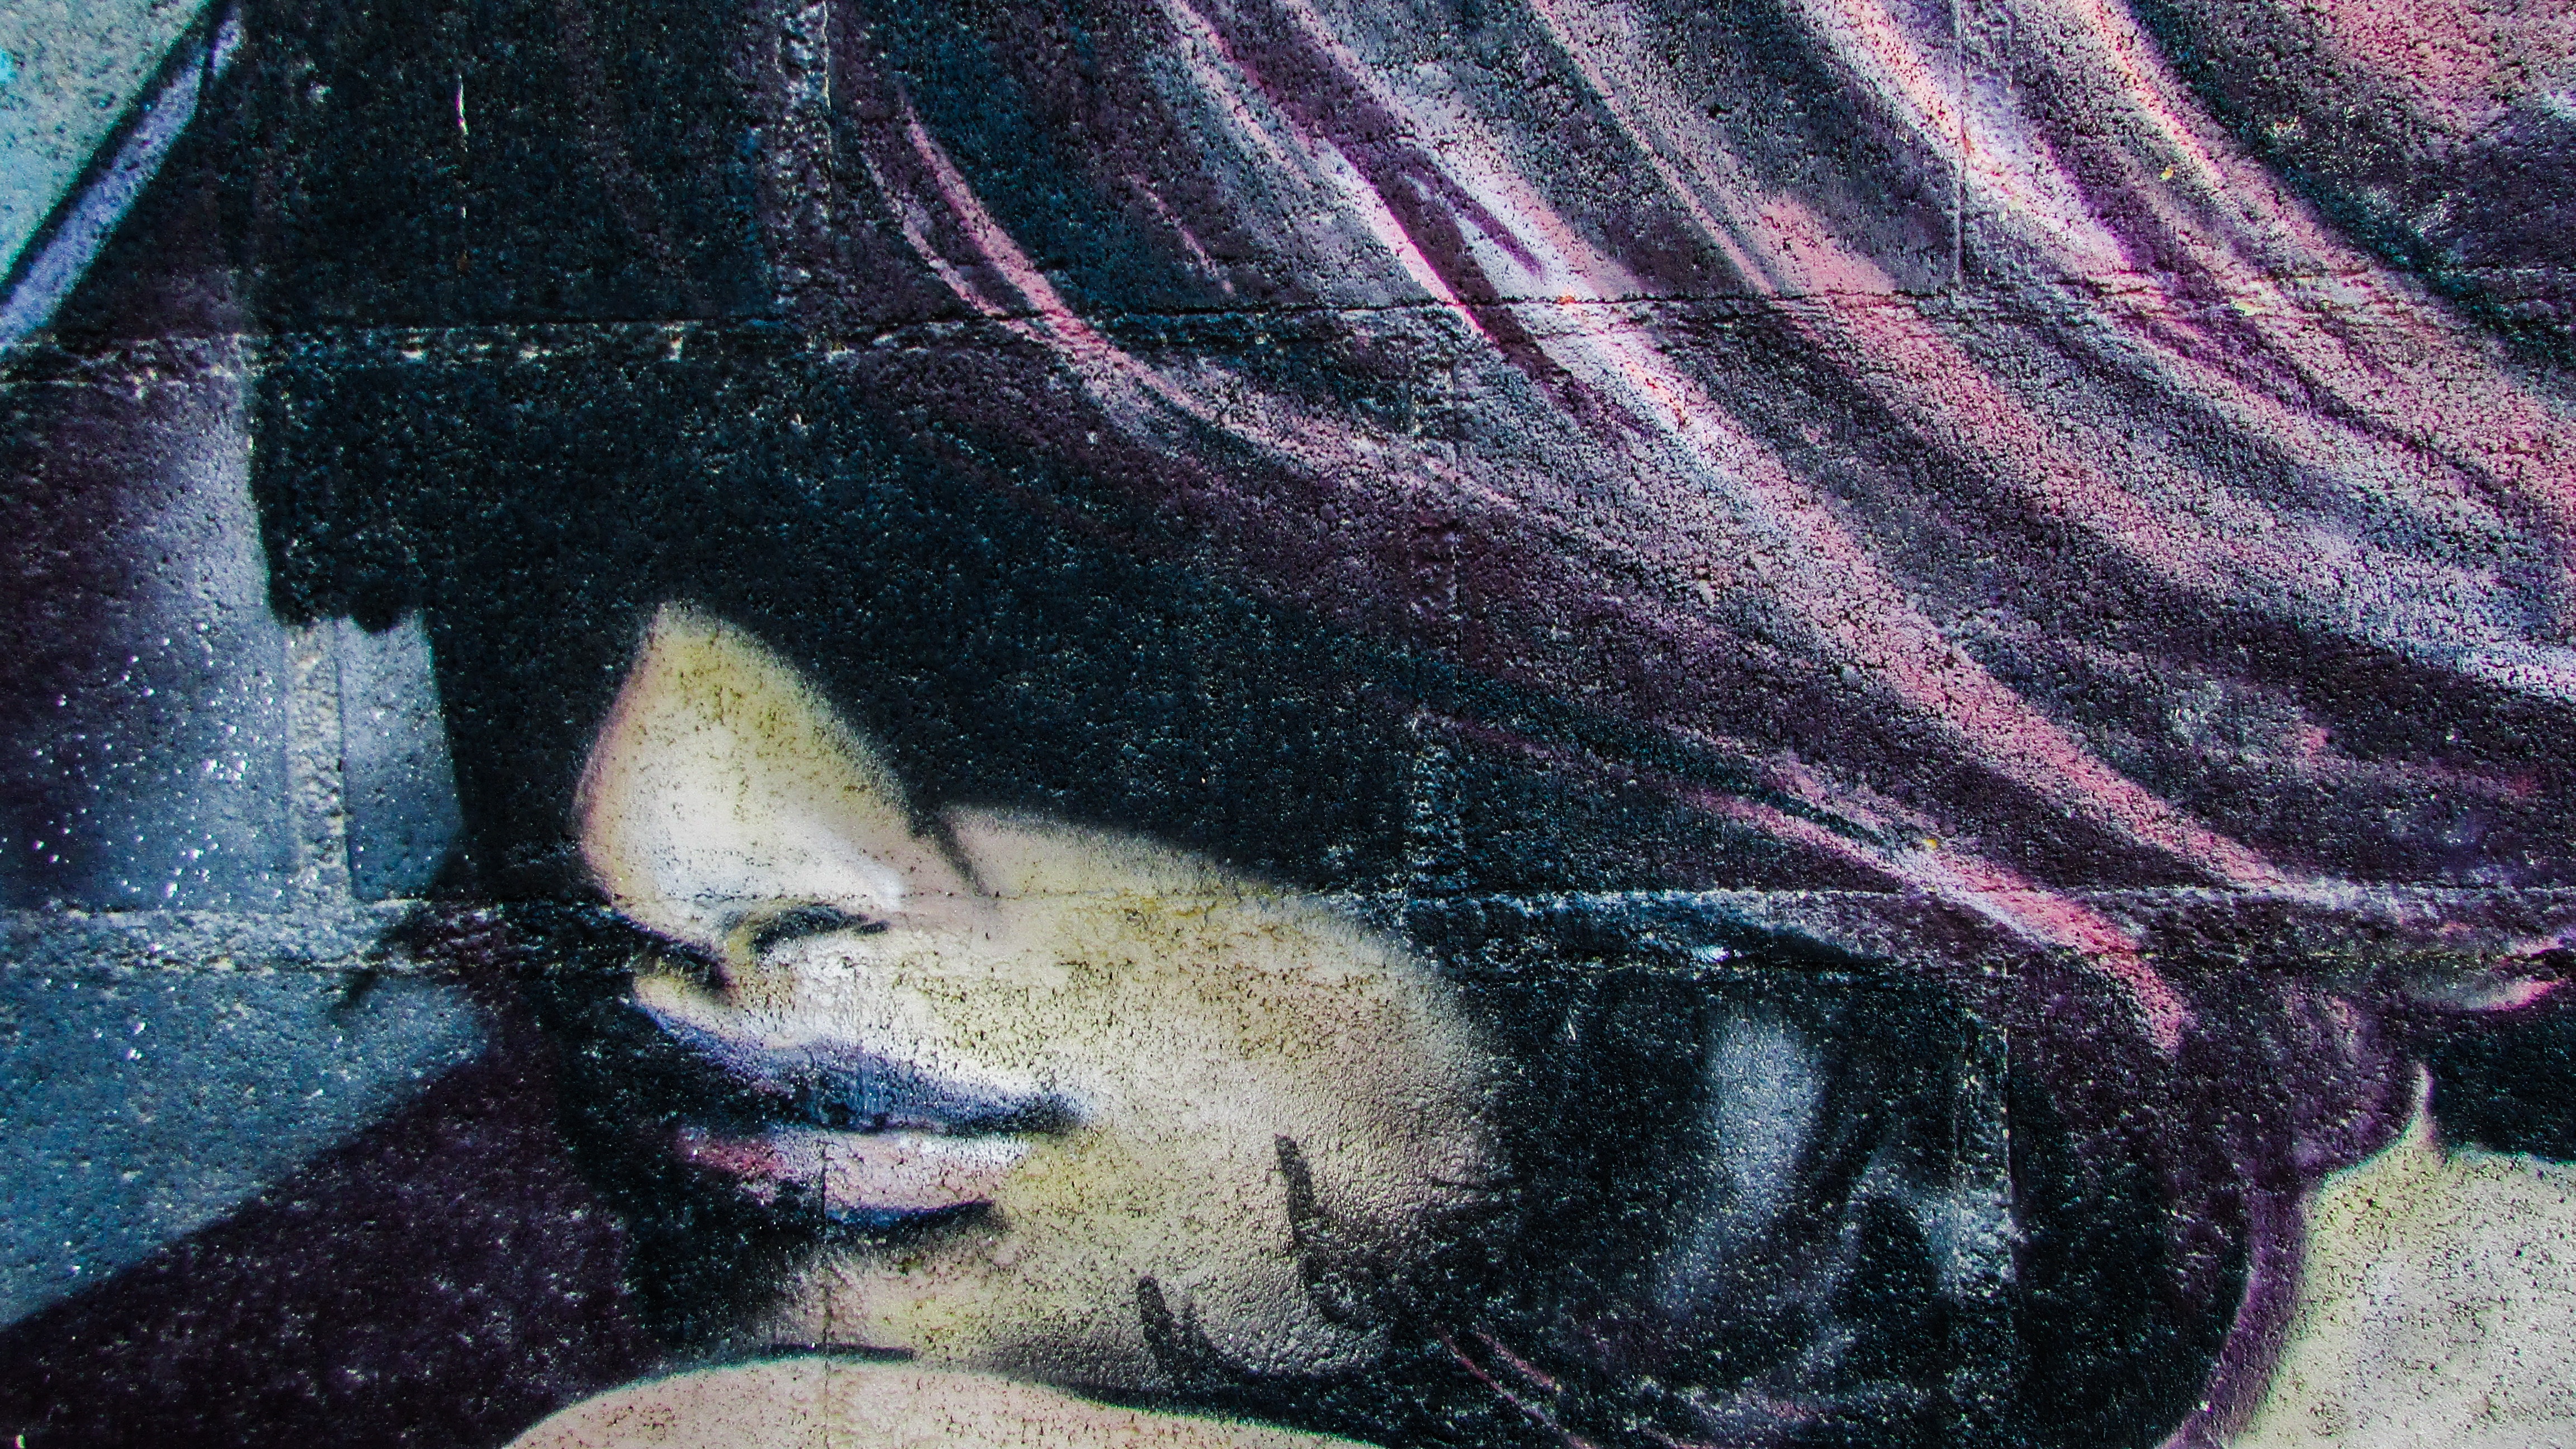
woman, urban, wall, young, color, paint, graffiti, art, image